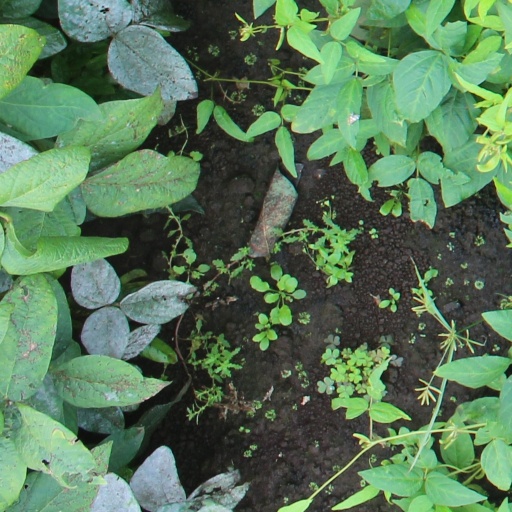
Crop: soybean